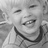
Emotion: happy